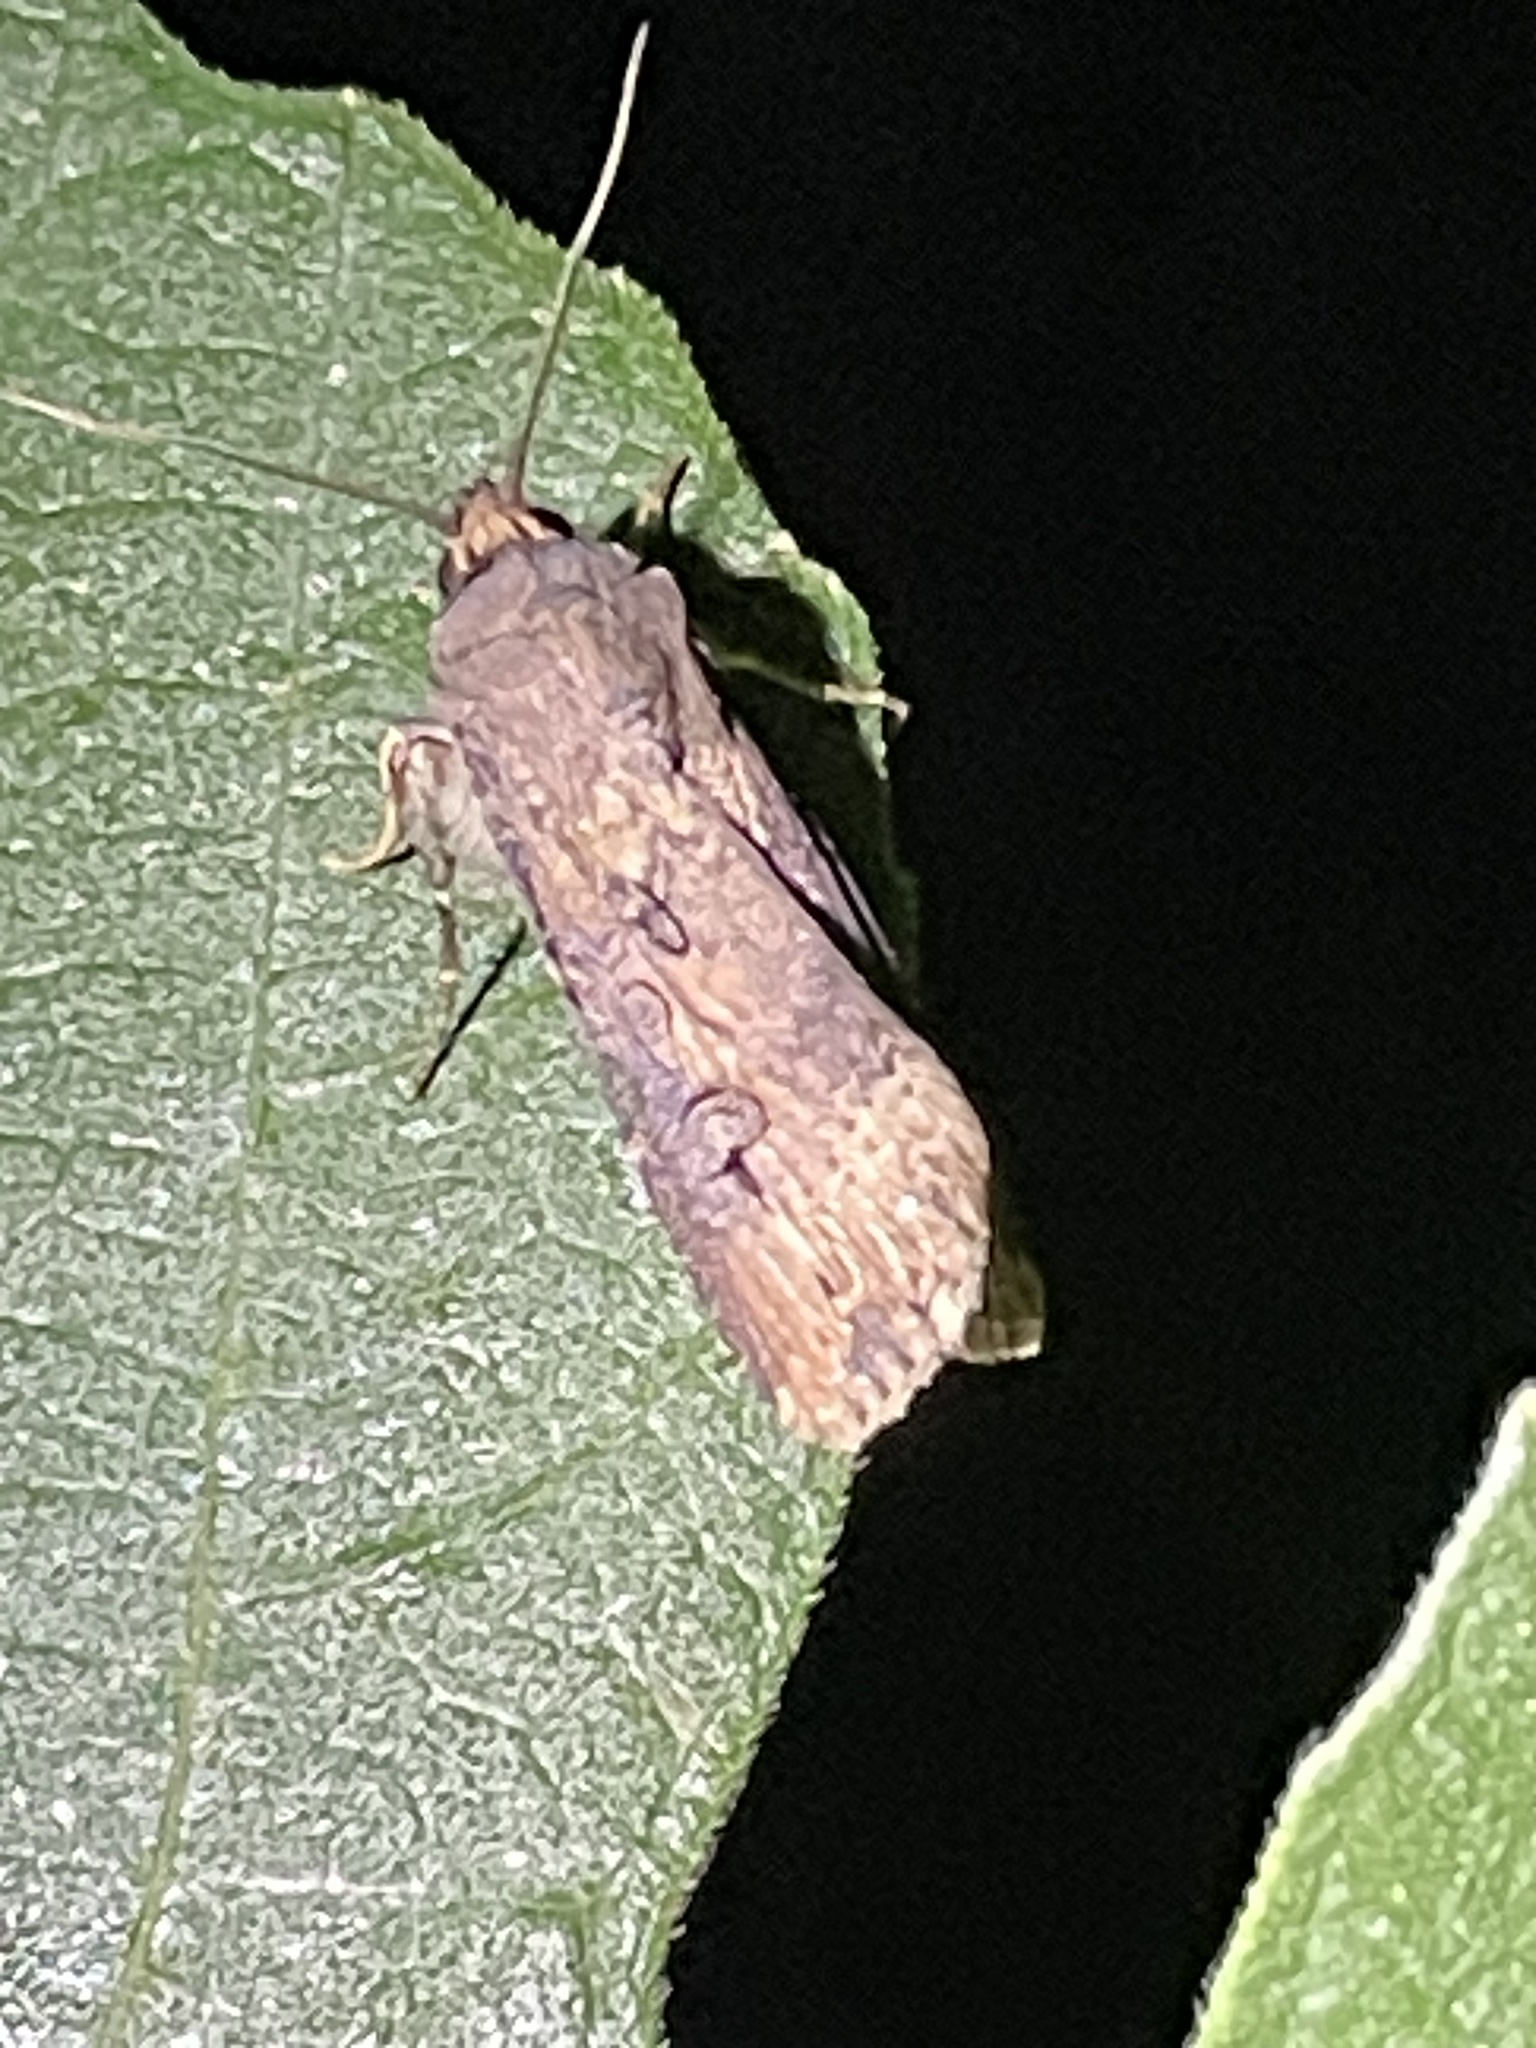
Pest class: cutworms